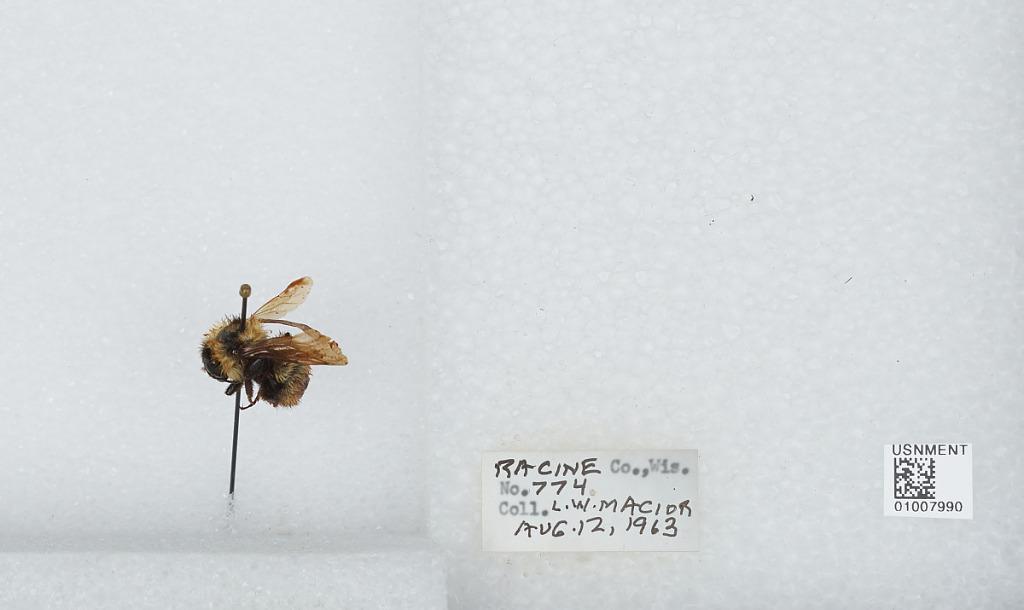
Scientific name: Bombus (Fervidobombus) fervidus fervidus (Fabricius)
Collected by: L. Macior
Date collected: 1963-8-12
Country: United States
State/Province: Wisconsin
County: Racine
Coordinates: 42.78, -87.76